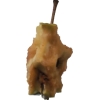
Label: apples